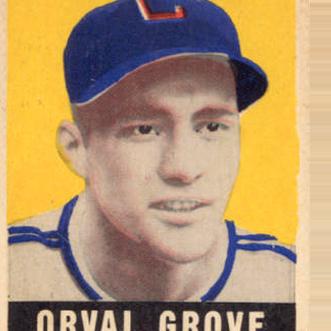
Age: 28